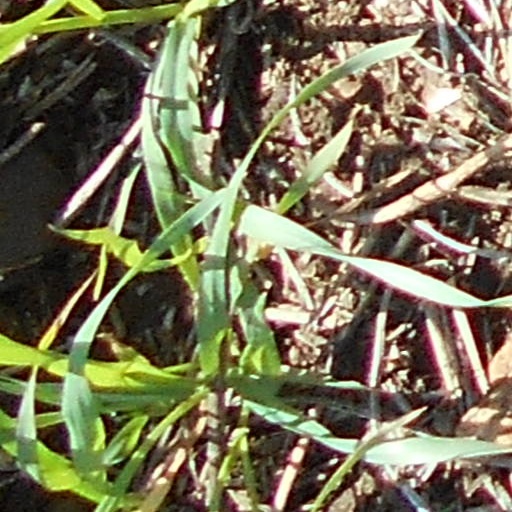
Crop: wheat